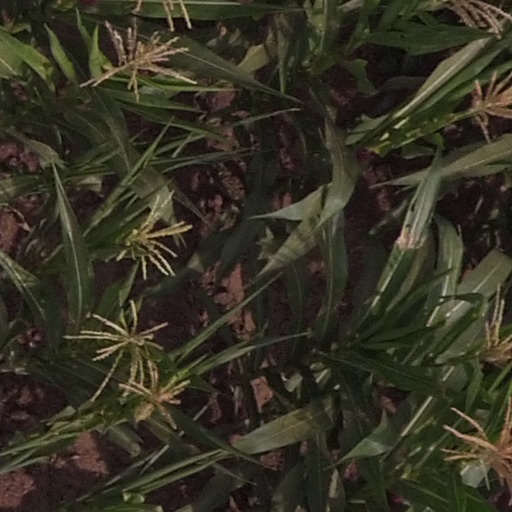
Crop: maize; corn